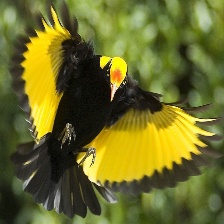
Species: REGENT BOWERBIRD
Scientific name: SERICULUS CHRYSOCEPHALUS